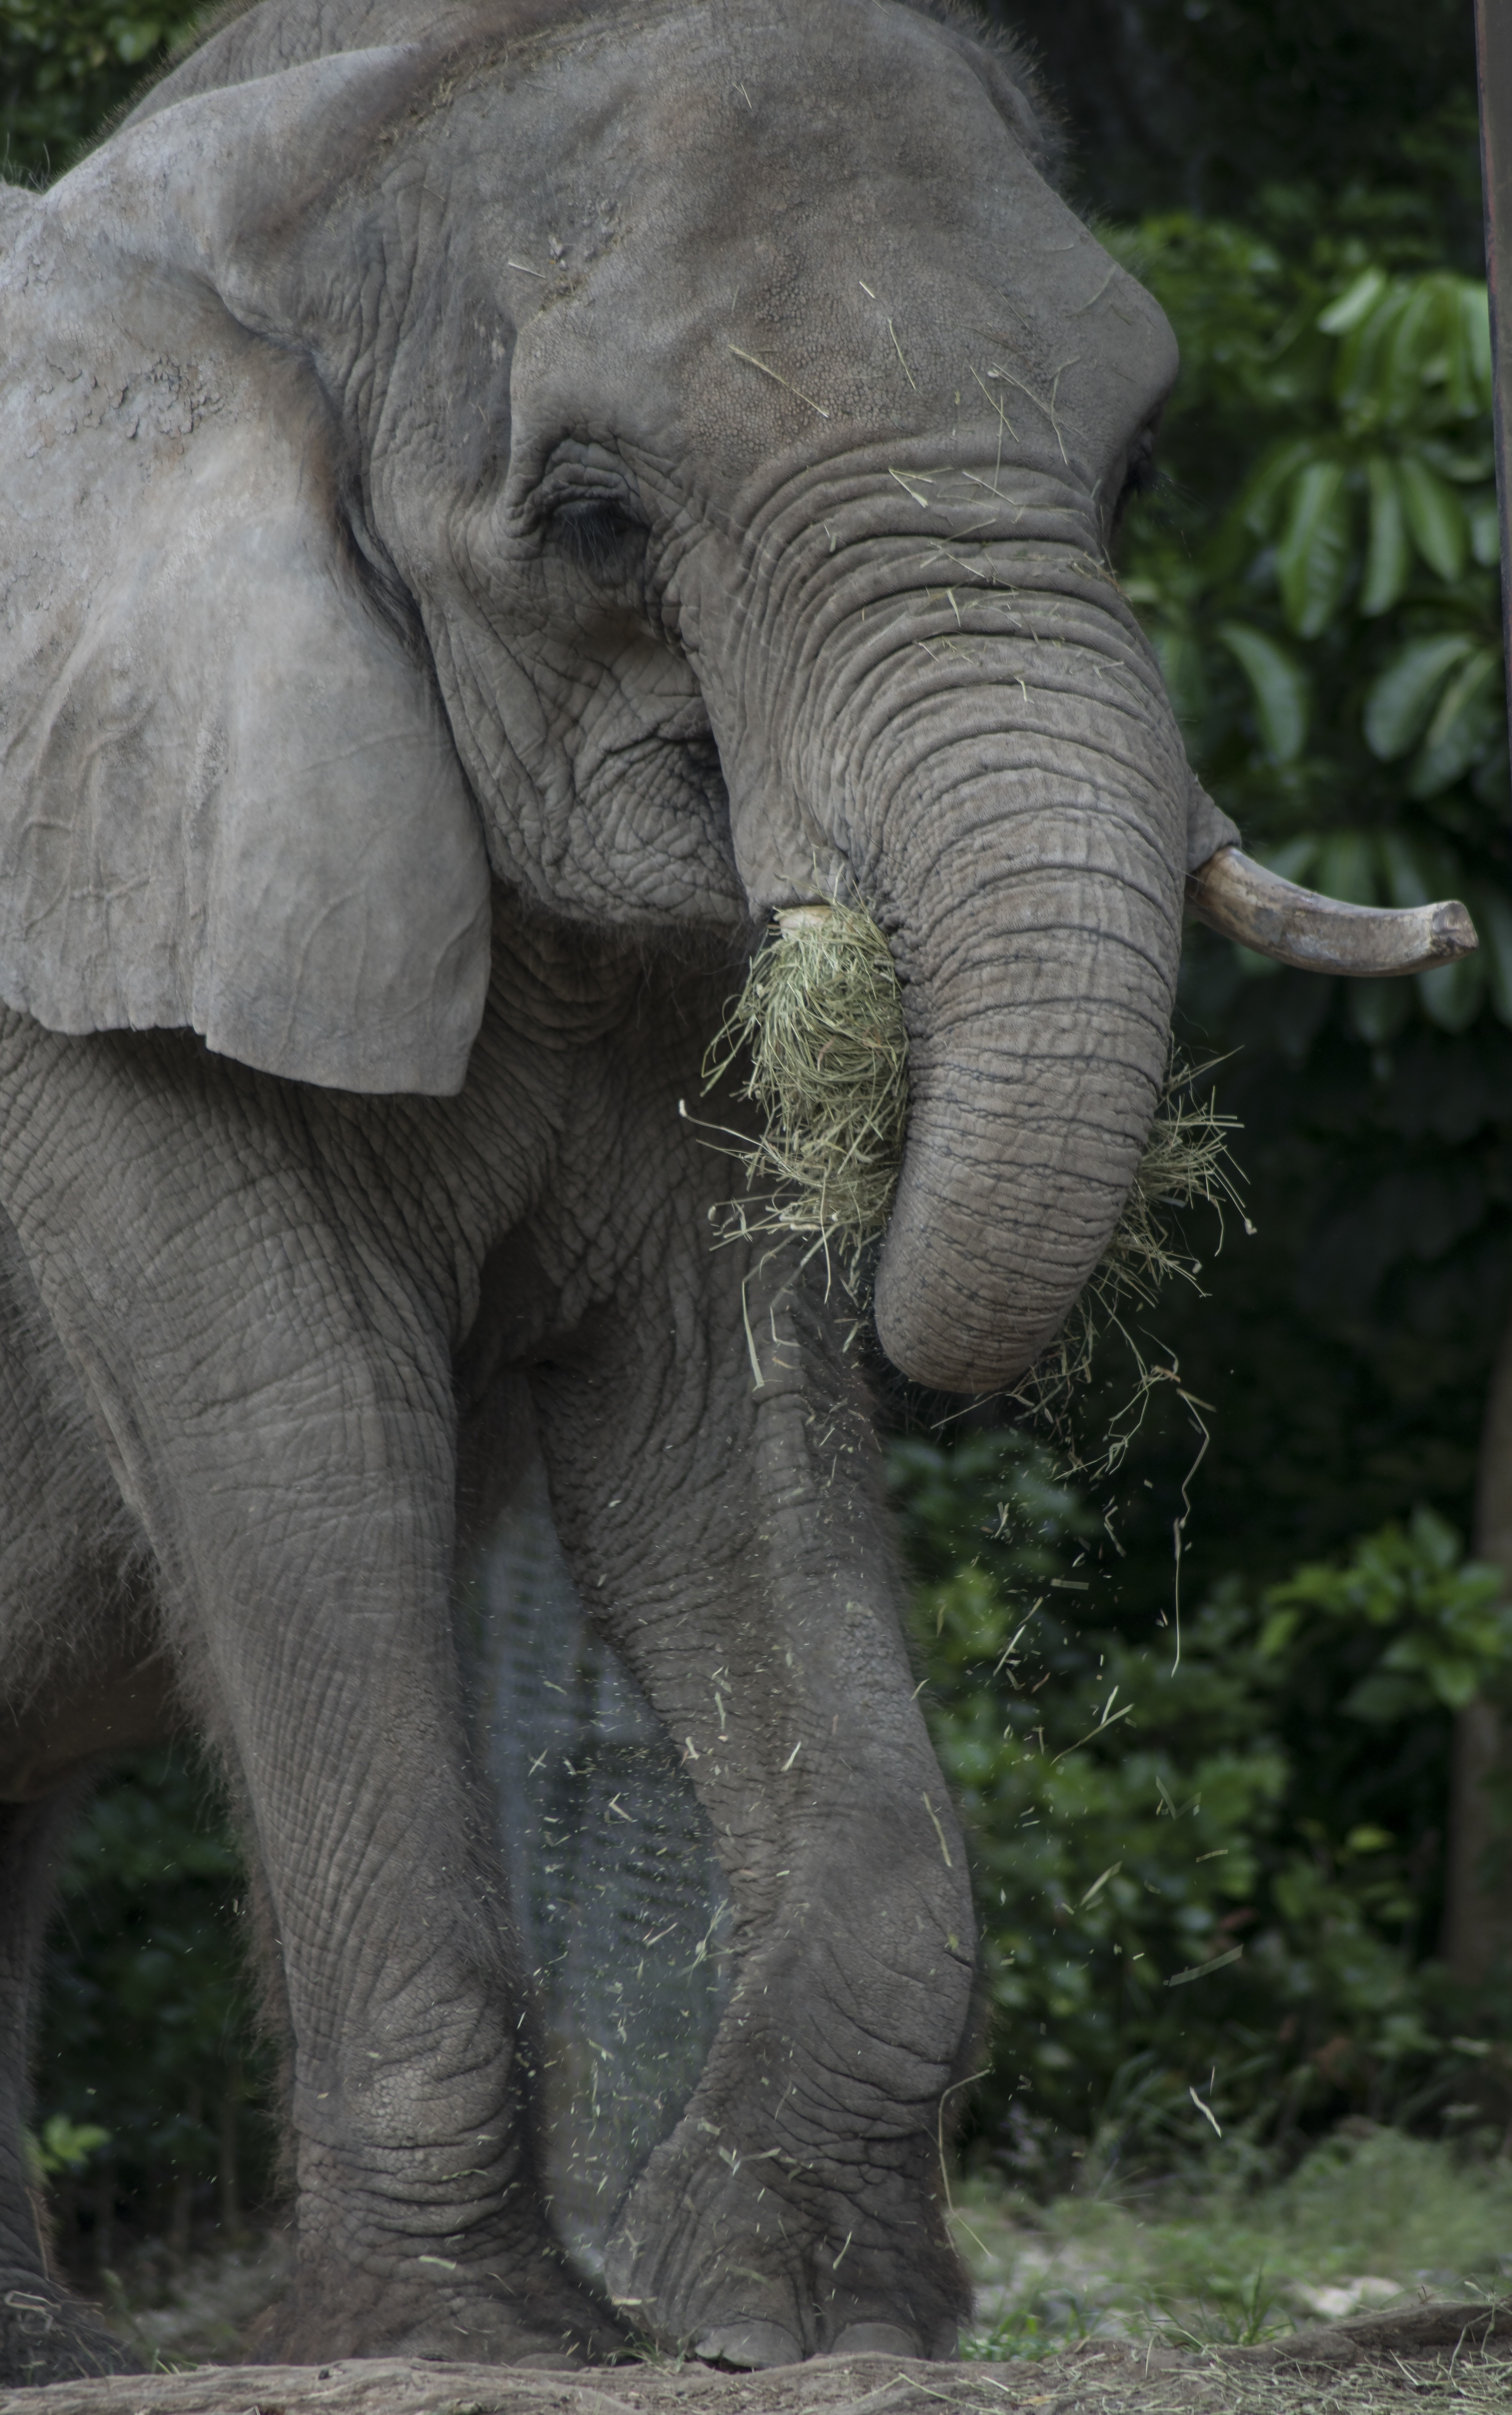
wildlife, zoo, mammal, fauna, elephant, feeding elephant, indian elephant, african elephant, elephants and mammoths